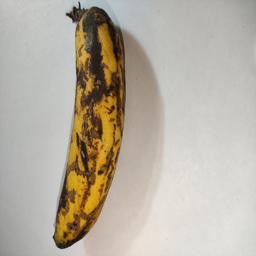
Banana variety: Sagor Kola